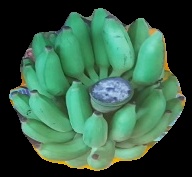
Variety: elakki-bale
Grade: grade2